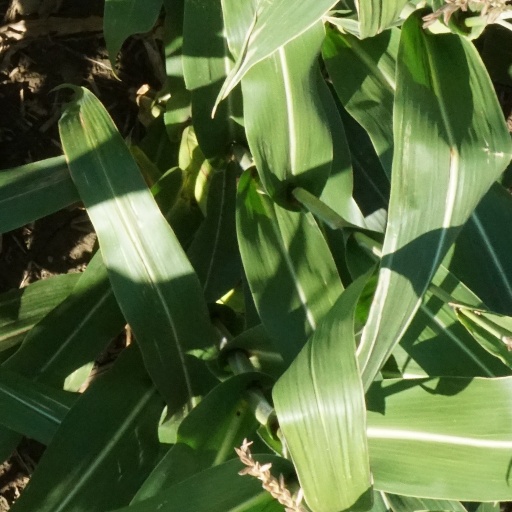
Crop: maize; corn